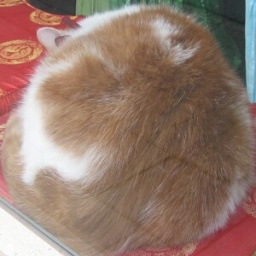
cat in shop window :-)